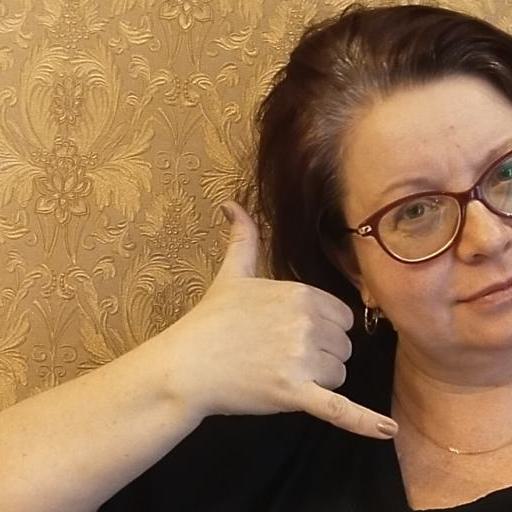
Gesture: call